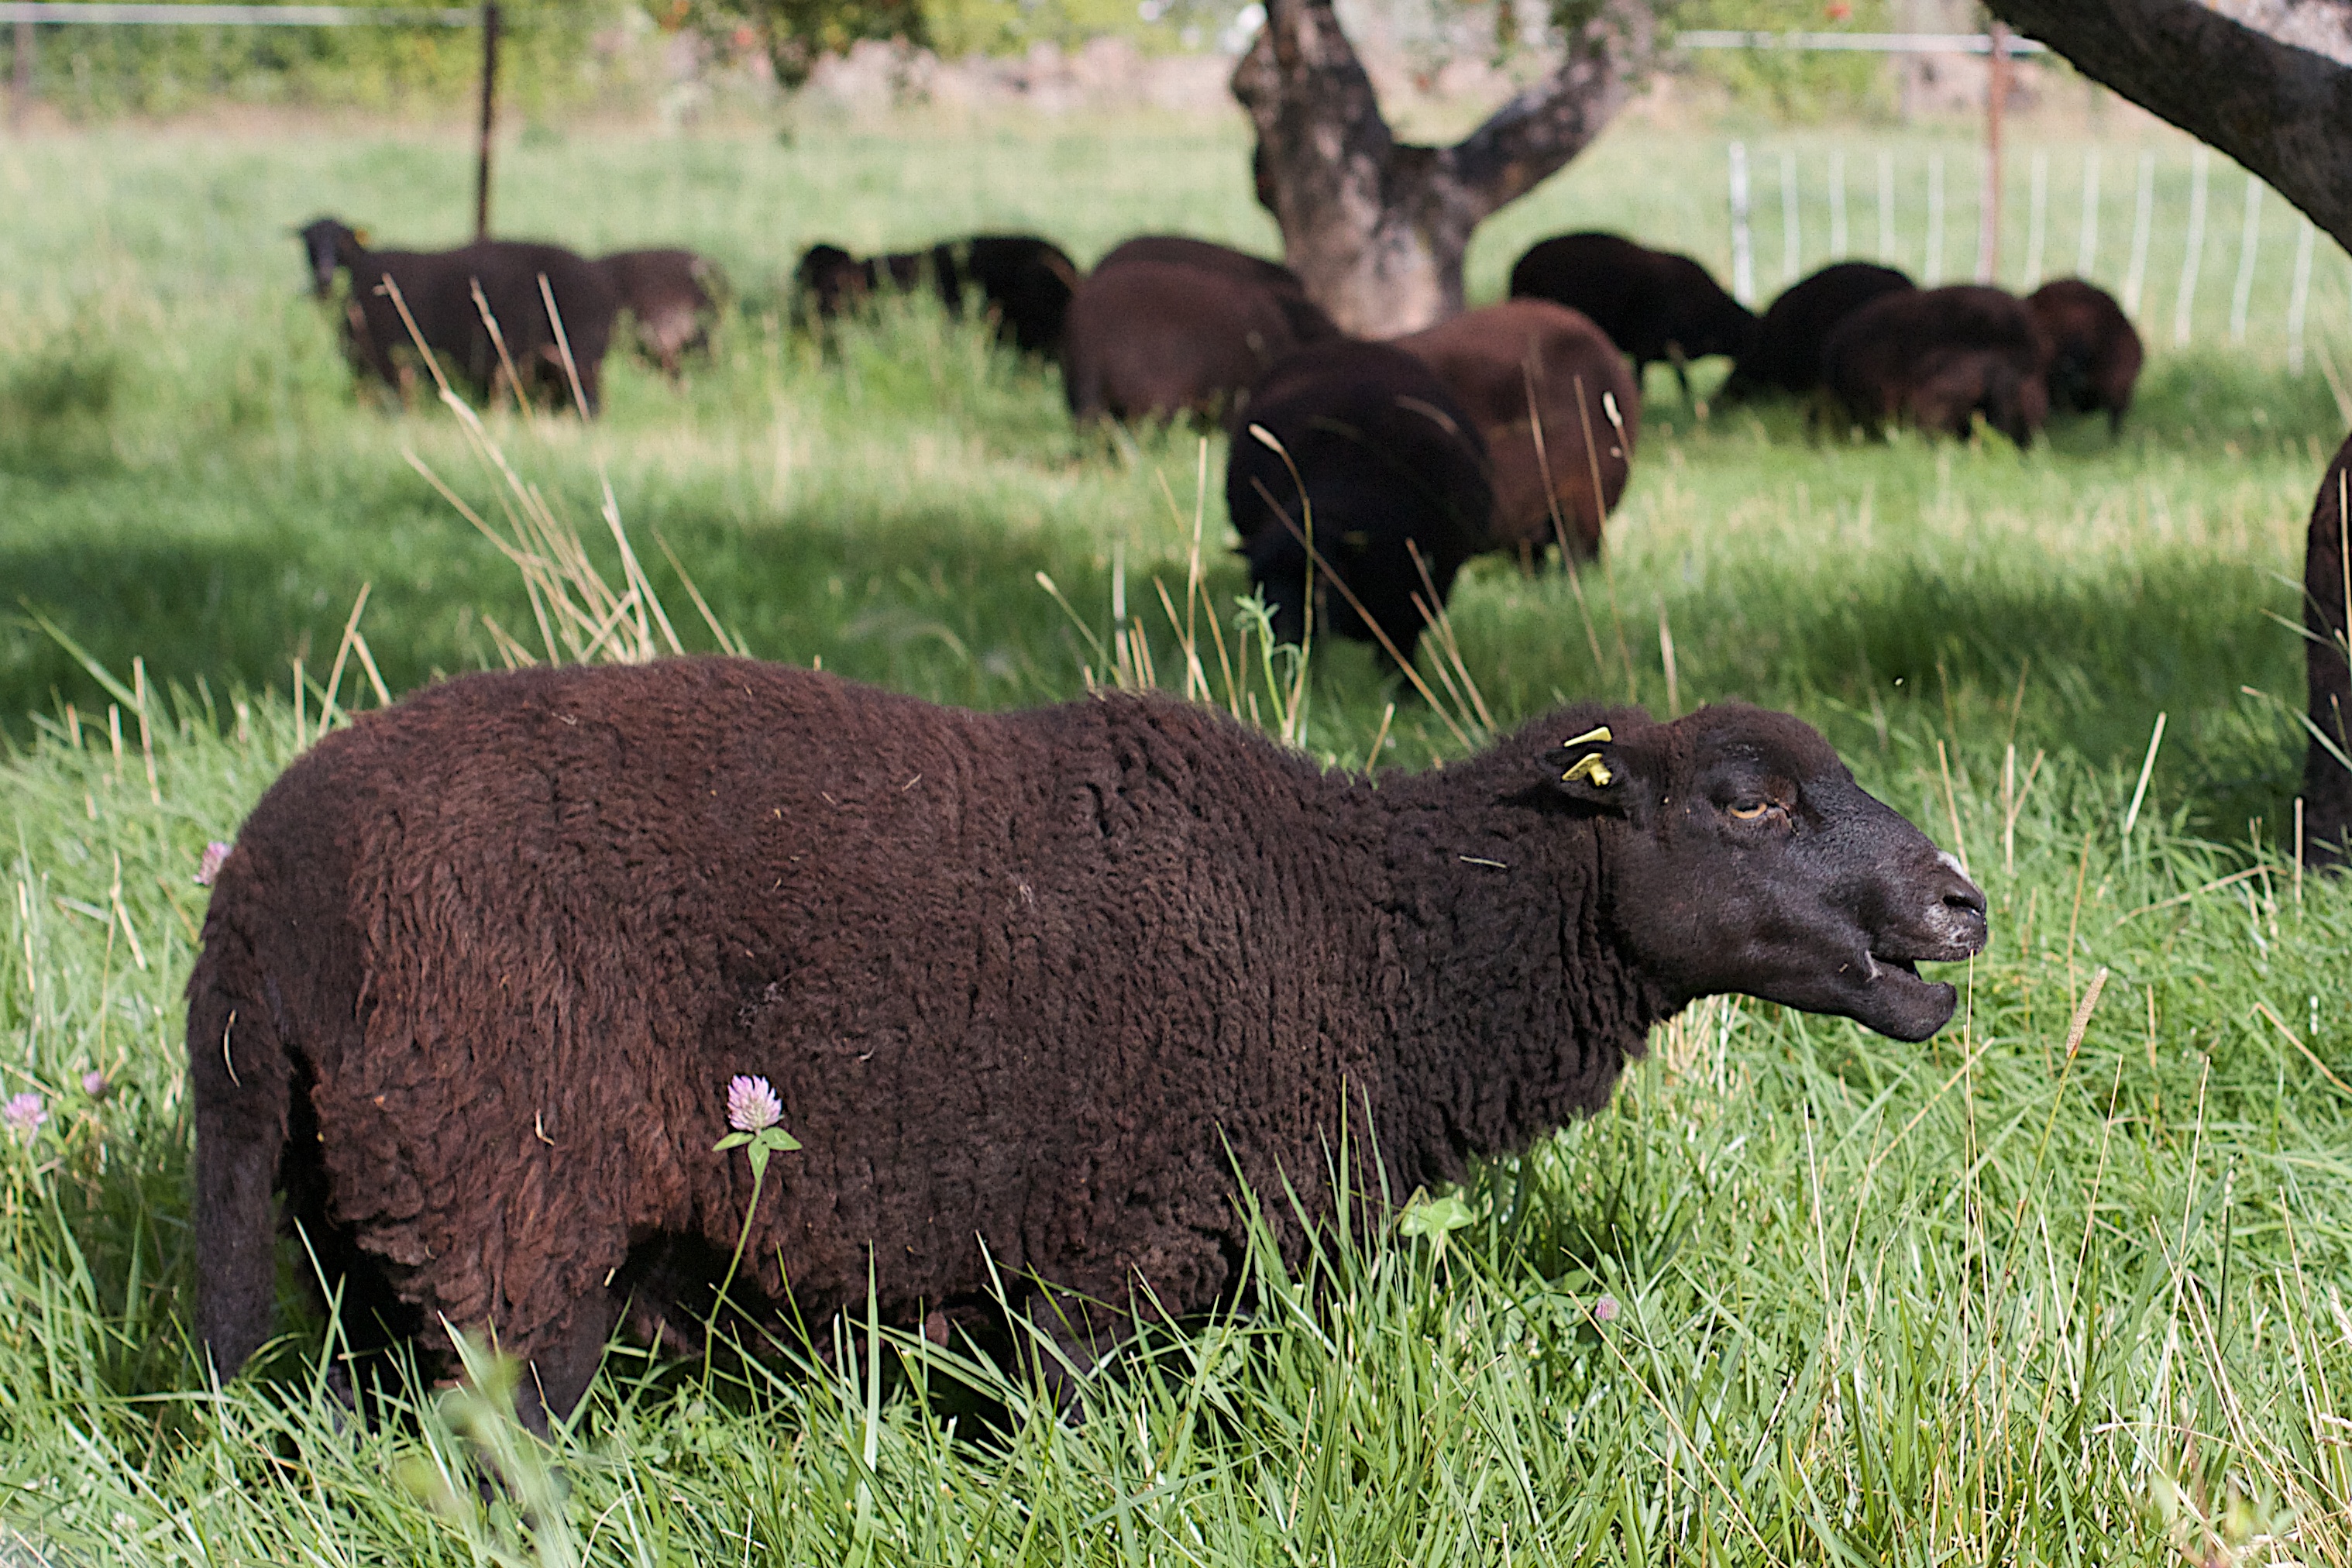
wildlife, horn, herd, pasture, grazing, sheep, mammal, fauna, vertebrate, sheeps, bison, desertweyr, cattle like mammal